Question: What is the round bowl resting on?
Tambaya: Me zagayyan kwanon yake kai?
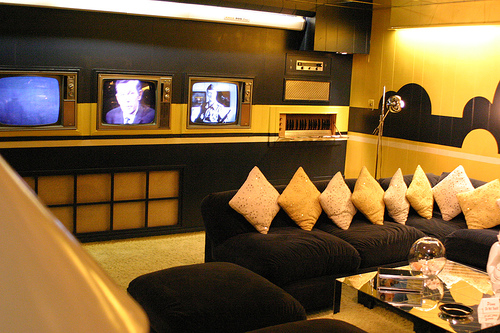
Answer: A table.
Amsa: Tebur.